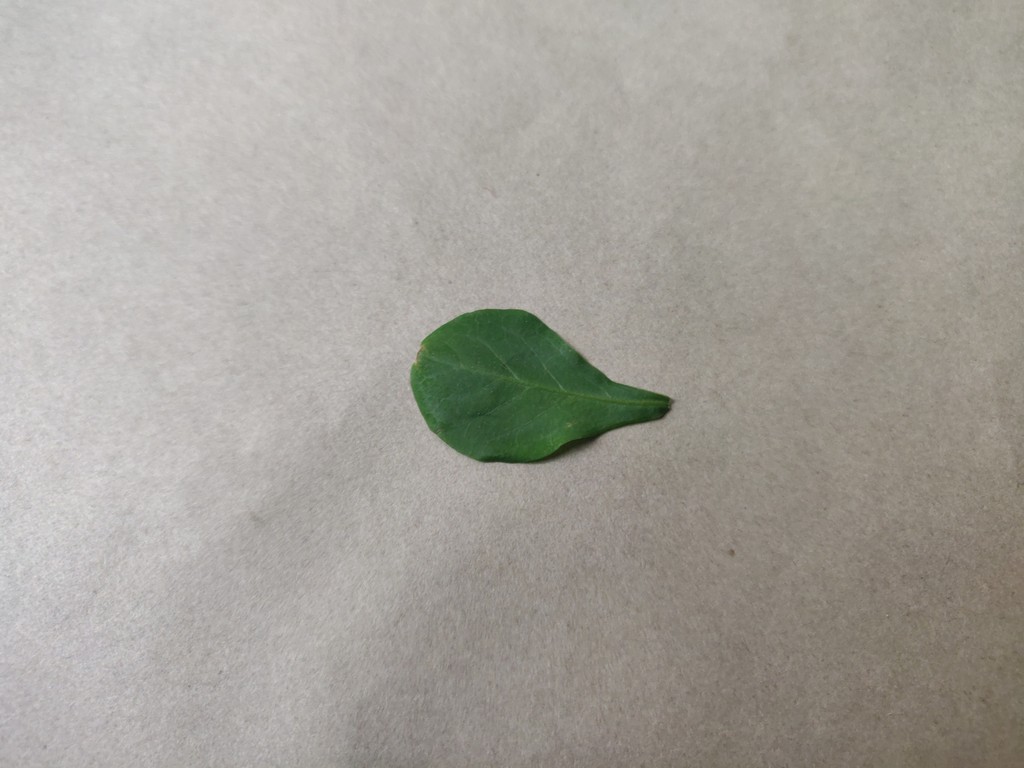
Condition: Healthy
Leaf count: single
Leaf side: front